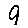
Label: 9